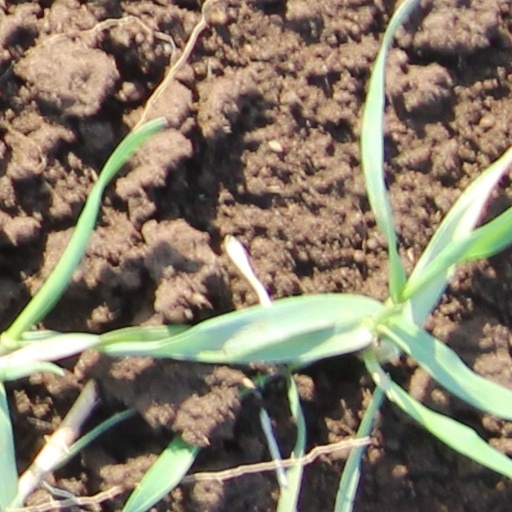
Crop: wheat